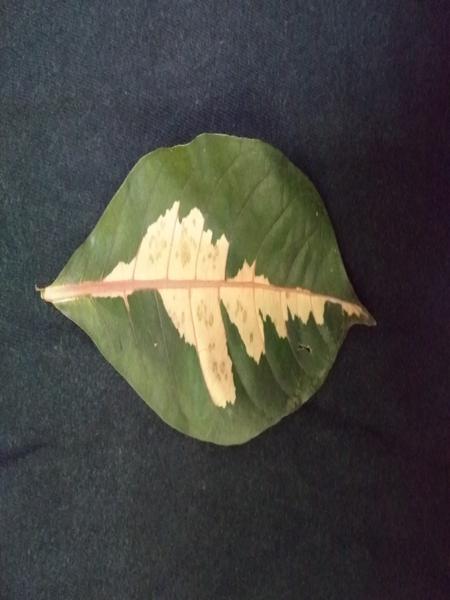
Plant: Caricature